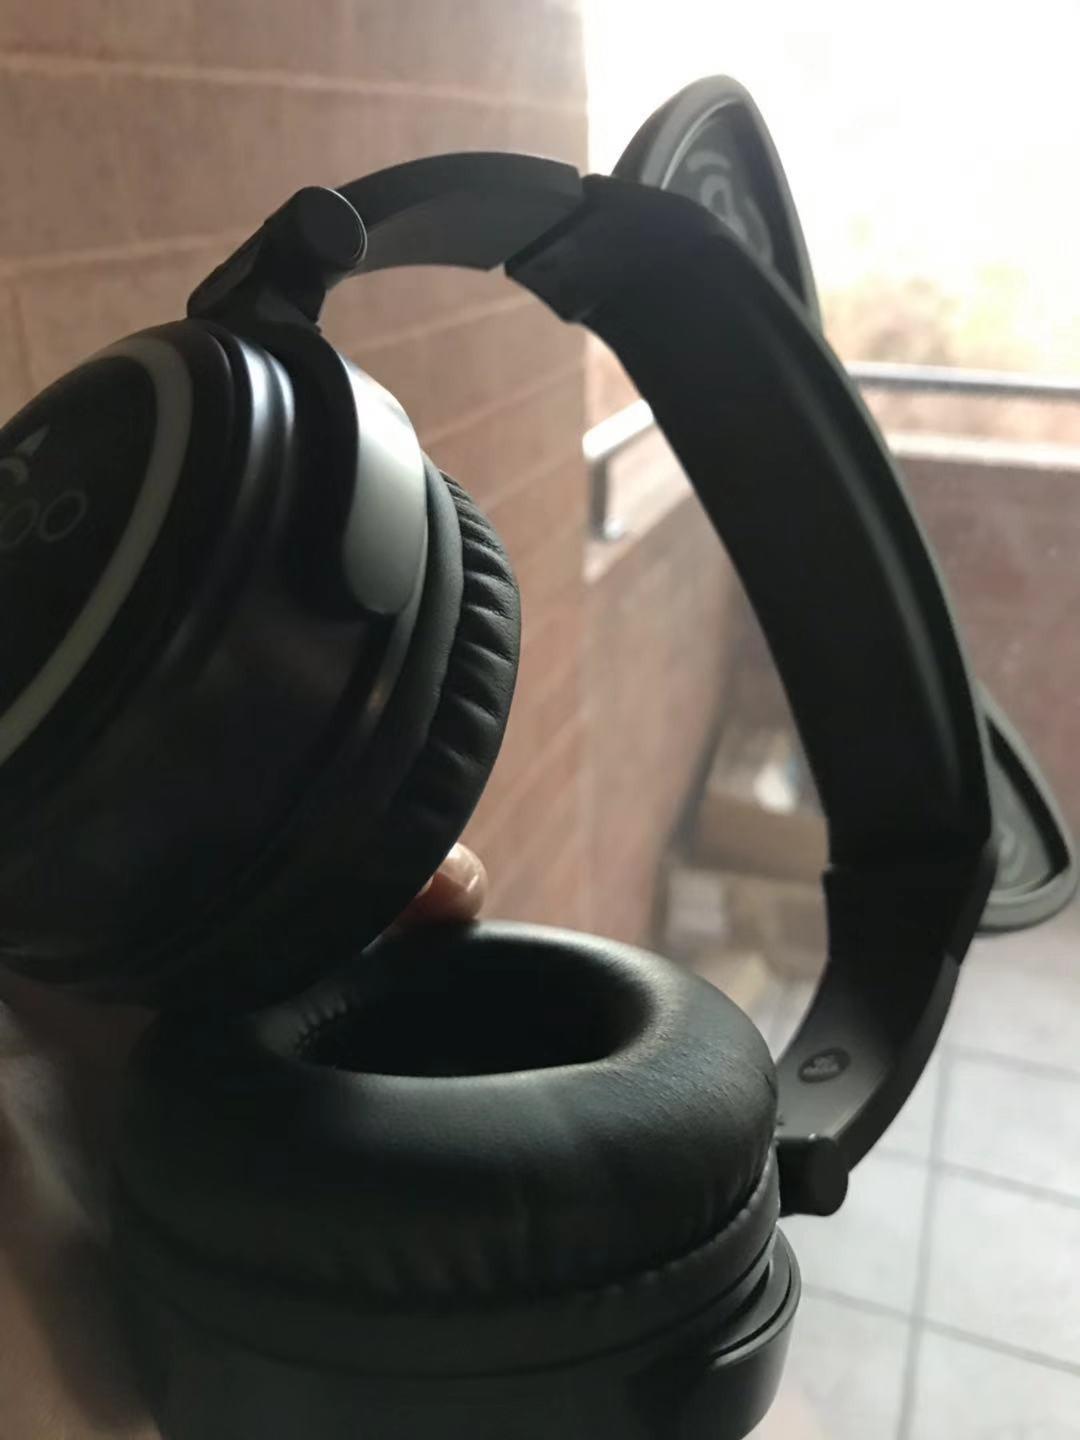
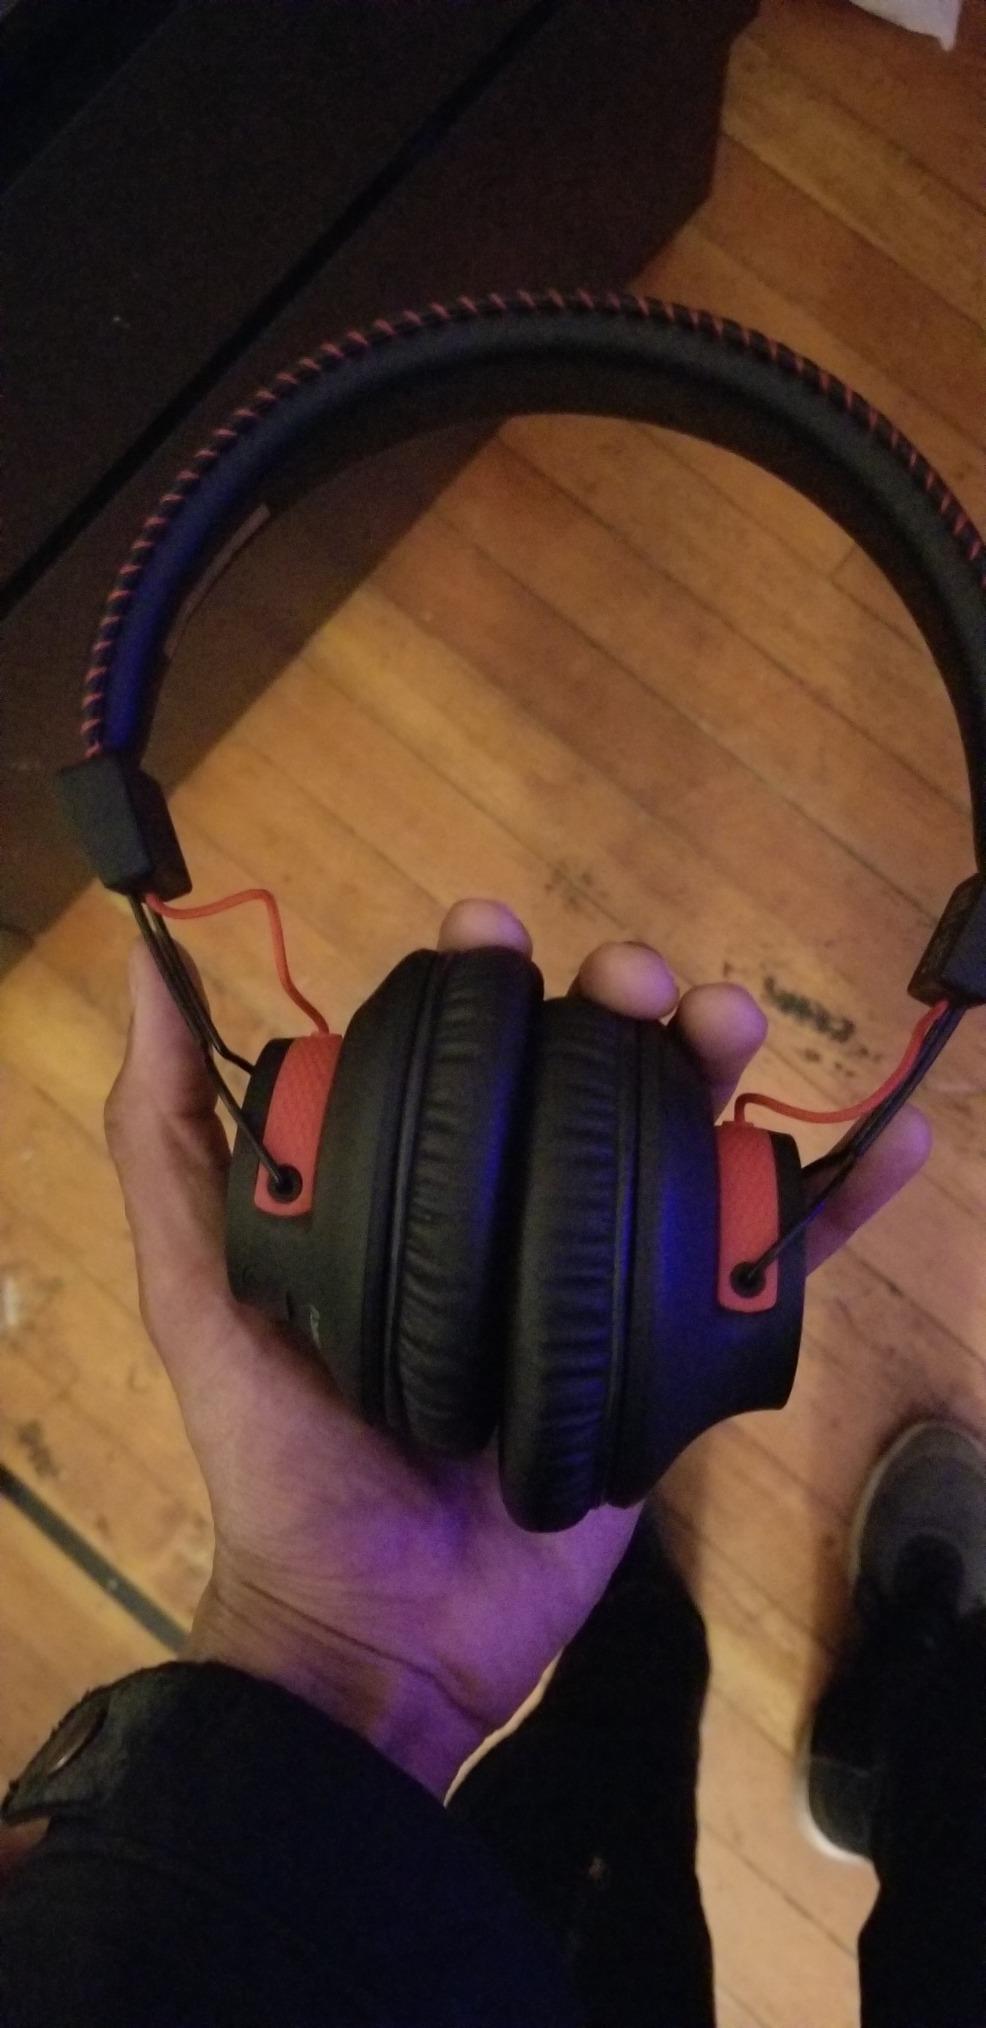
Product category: headphones
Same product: no